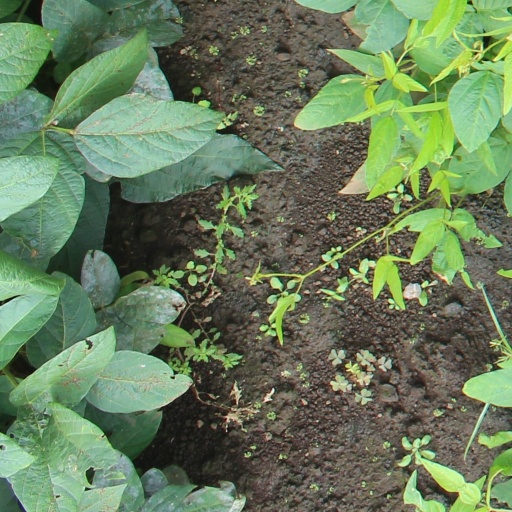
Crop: soybean